Carl Künzel

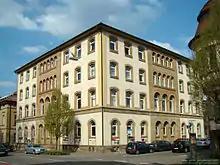
Wilhelmstraße 9, Heilbronn

From the 1840s he lived at 963 Vor dem Sülmertor in Heilbronn and then from 1850 in a building at 9 Wilhelmstraße in the same town, at the corner of Cäcilienstraße and Wilhelmstraße. The latter house had large rooms for social events and he furnished the building with antique furniture, including two early 17th century cupboards that had been dismantled to save them from the Thirty Years War, one of whose clay-clad doors had been used as the gate to a pigsty in Arles before Künzel rediscovered it.